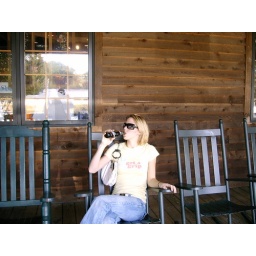
The classic way...served in a glass bottle on a day with a temp of about 100